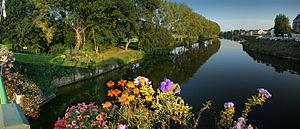
Le Lion-d'Angers, Maine-et-Loire, Pays de la Loire, France. Coucher de soleil sur l'Oudon.
L'Oudon est une rivière française qui coule dans les départements de la Mayenne et de Maine-et-Loire, et l'affluent le plus important de la rive droite de la Mayenne. Dans les fortes crues, il peut atteindre un débit de 396 m³/s.
Le Lion-d'Angers est une ancienne commune française située dans le département de Maine-et-Loire, en région Pays de la Loire.